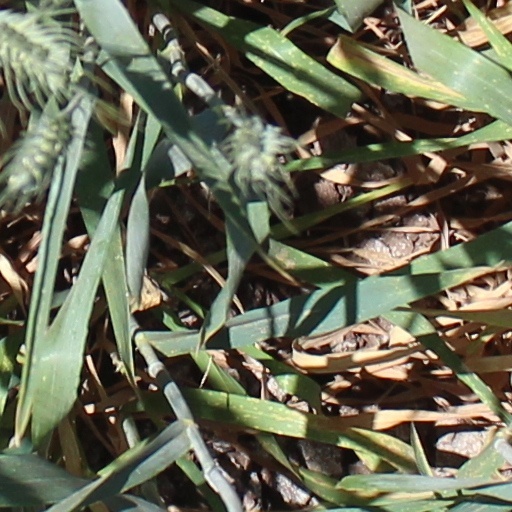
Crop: wheat